Trading room

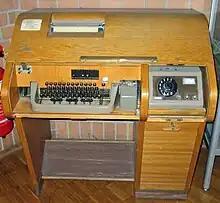
Teletype

As early as 1923, the Trans-Lux company installed the NYSE with a projection system of a transparent ticker tape onto a large screen. This system has been subsequently adopted by most NYSE-affiliated brokers till the 1960s.